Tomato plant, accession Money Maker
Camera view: vertical (180 deg); turntable rotation: 30 degrees
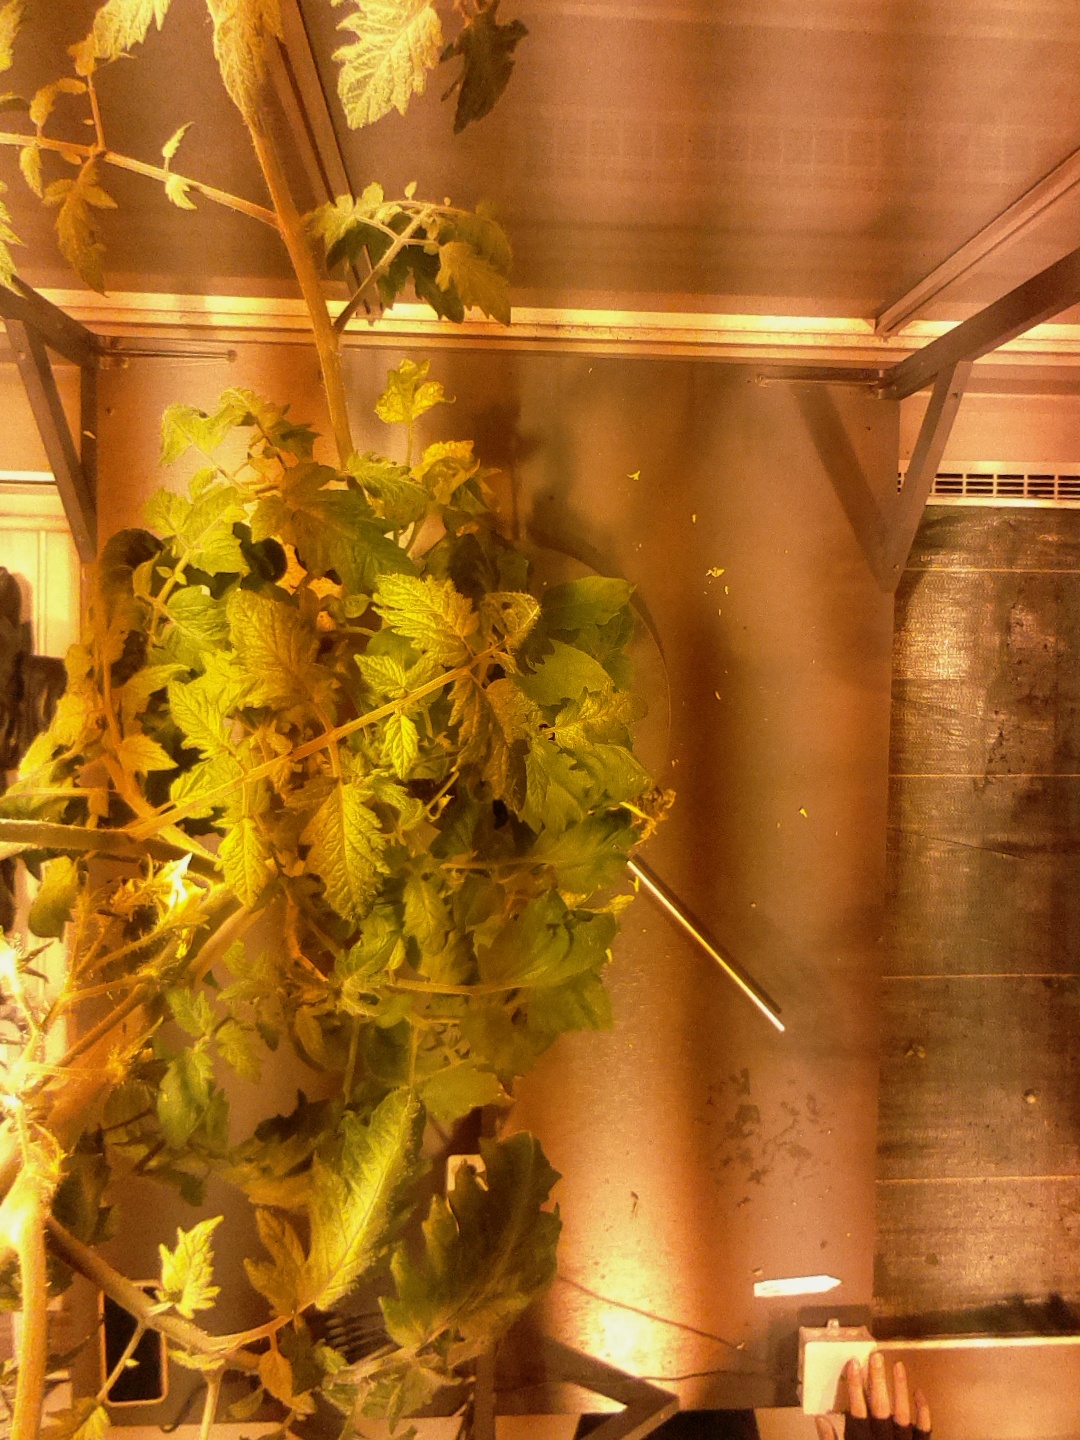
BBCH growth stage 72: 20%-30% of final fruit size